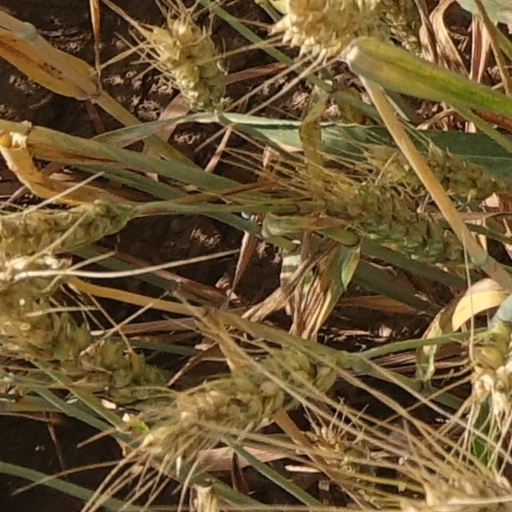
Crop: wheat